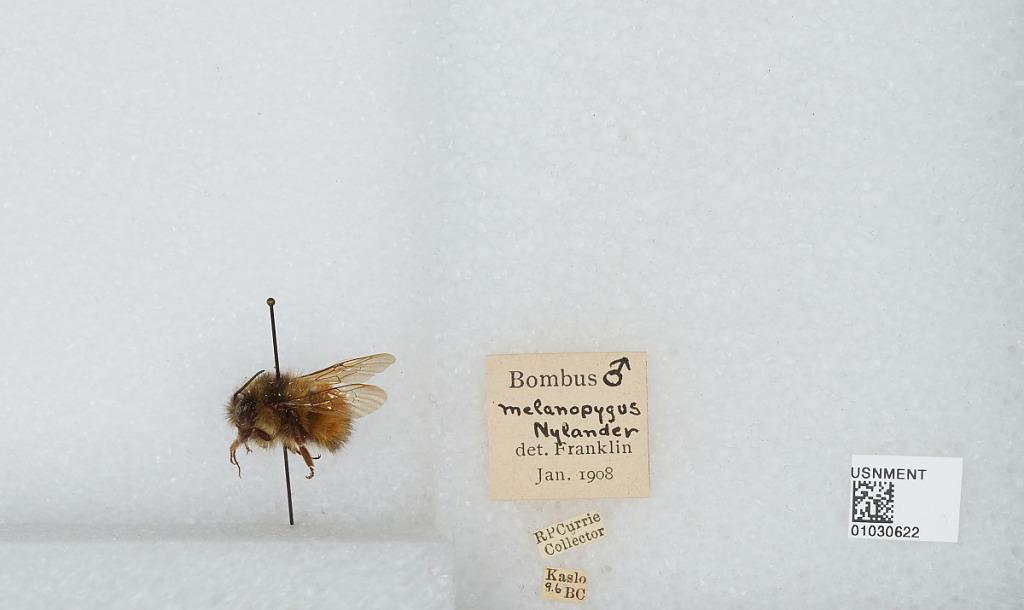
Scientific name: Bombus (Pyrobombus) melanopygus Nylander
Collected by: R. Currie
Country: Canada
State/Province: British Columbia
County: Kootenay
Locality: Kaslo
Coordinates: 49.9133, -116.911
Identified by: Franklin